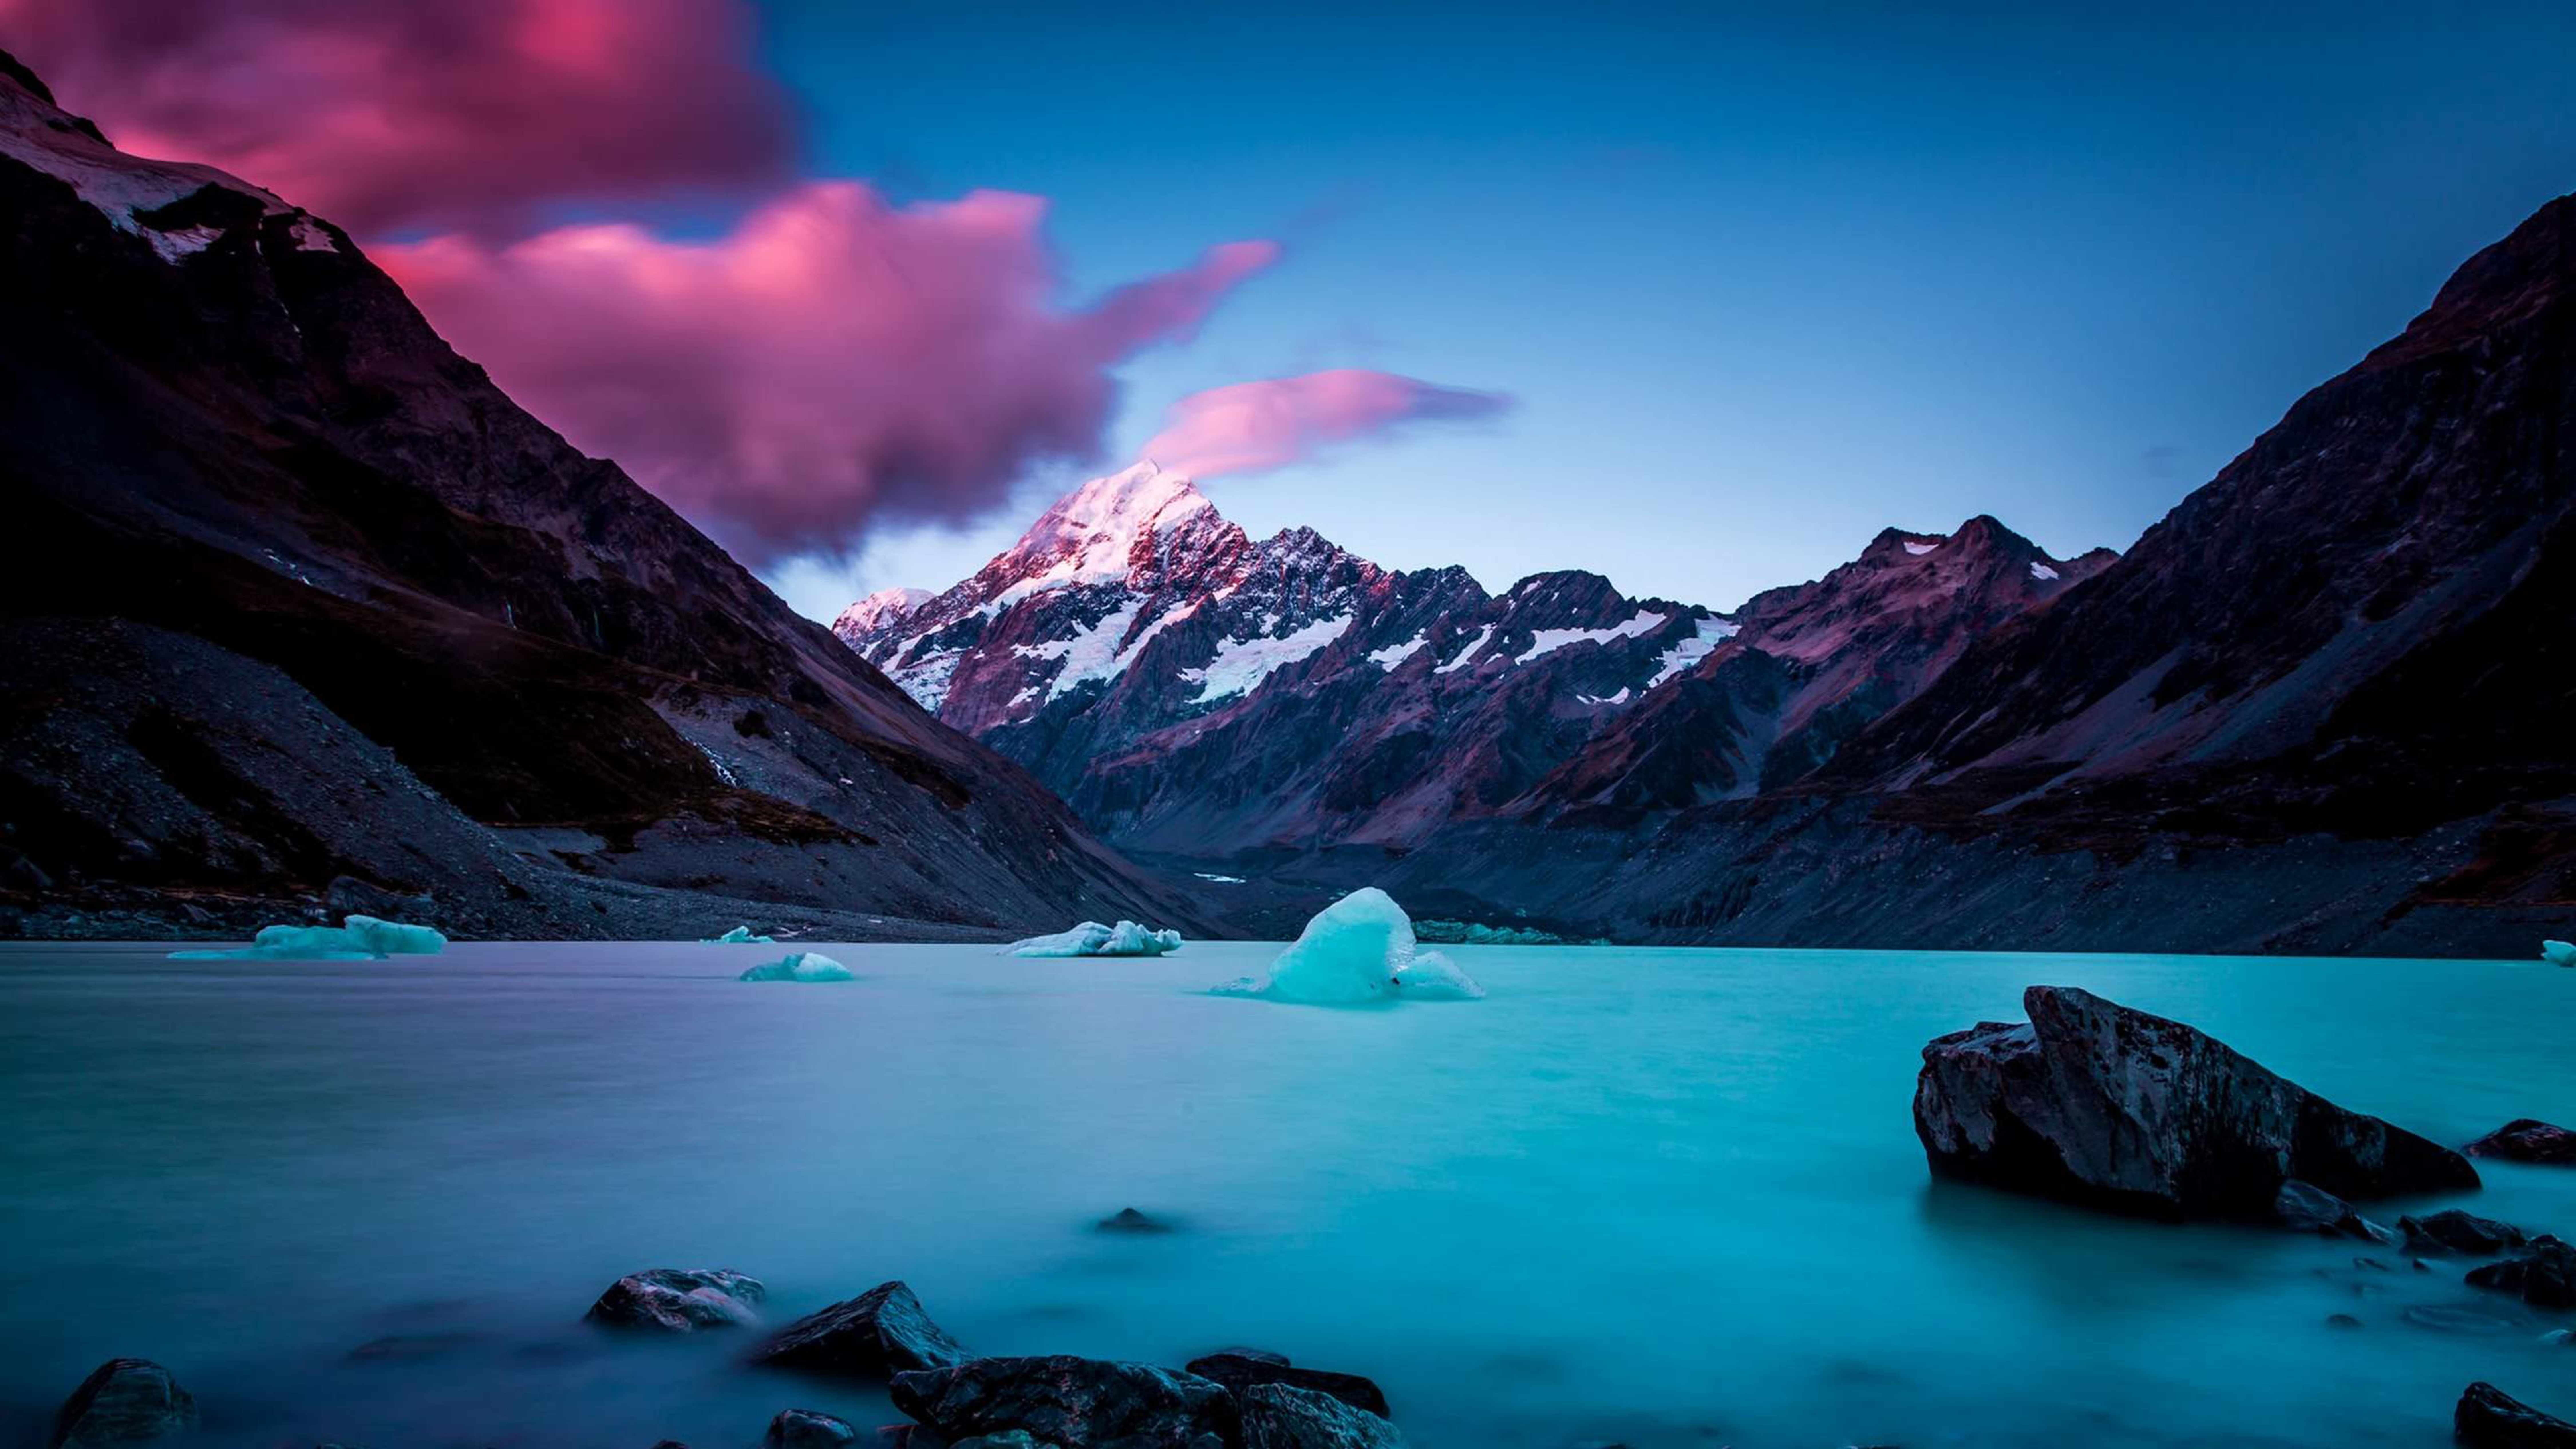
travel, nature, sky, natural landscape, mountain, mountainous landforms, water, glacial lake, blue, ice, glacial landform, wilderness, glacier, mountain range, purple, iceberg, lake, landscape, cloud, reflection, ice cap, fjord, atmosphere, ocean, sound, sea, alps, calm, mount scenery, polar ice cap, world, watercourse, rock, moraine, fell, winter, arctic, hill, national park, sea ice, snow, ridge